Worcester State University

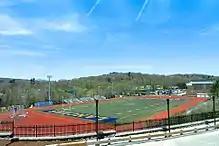
View of Coughlin Field in 2018

Their main venue is the John F. Coughlin Memorial Field, a two-thousand seat capacity venue that is located on Chandler Street. Teams also use the Wellness Center, Rockwood Park, and the Worcester Ice Center for games. Coughlin Field was the home soccer field of the Worcester Kings of the Premier Development League for their only two seasons before dissolving.